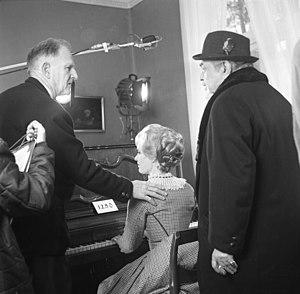
Andrew L. Stone est un réalisateur, scénariste, producteur et romancier américain né le 16 juillet 1902 à Oakland en Californie et décédé le 9 juin 1999 à Los Angeles en Californie. Il est principalement connu pour ses comédies musicales et ses thrillers et films noirs.